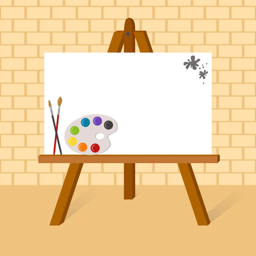
wooden easel with blank canvas and goods of the artist